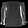
Label: Shirt